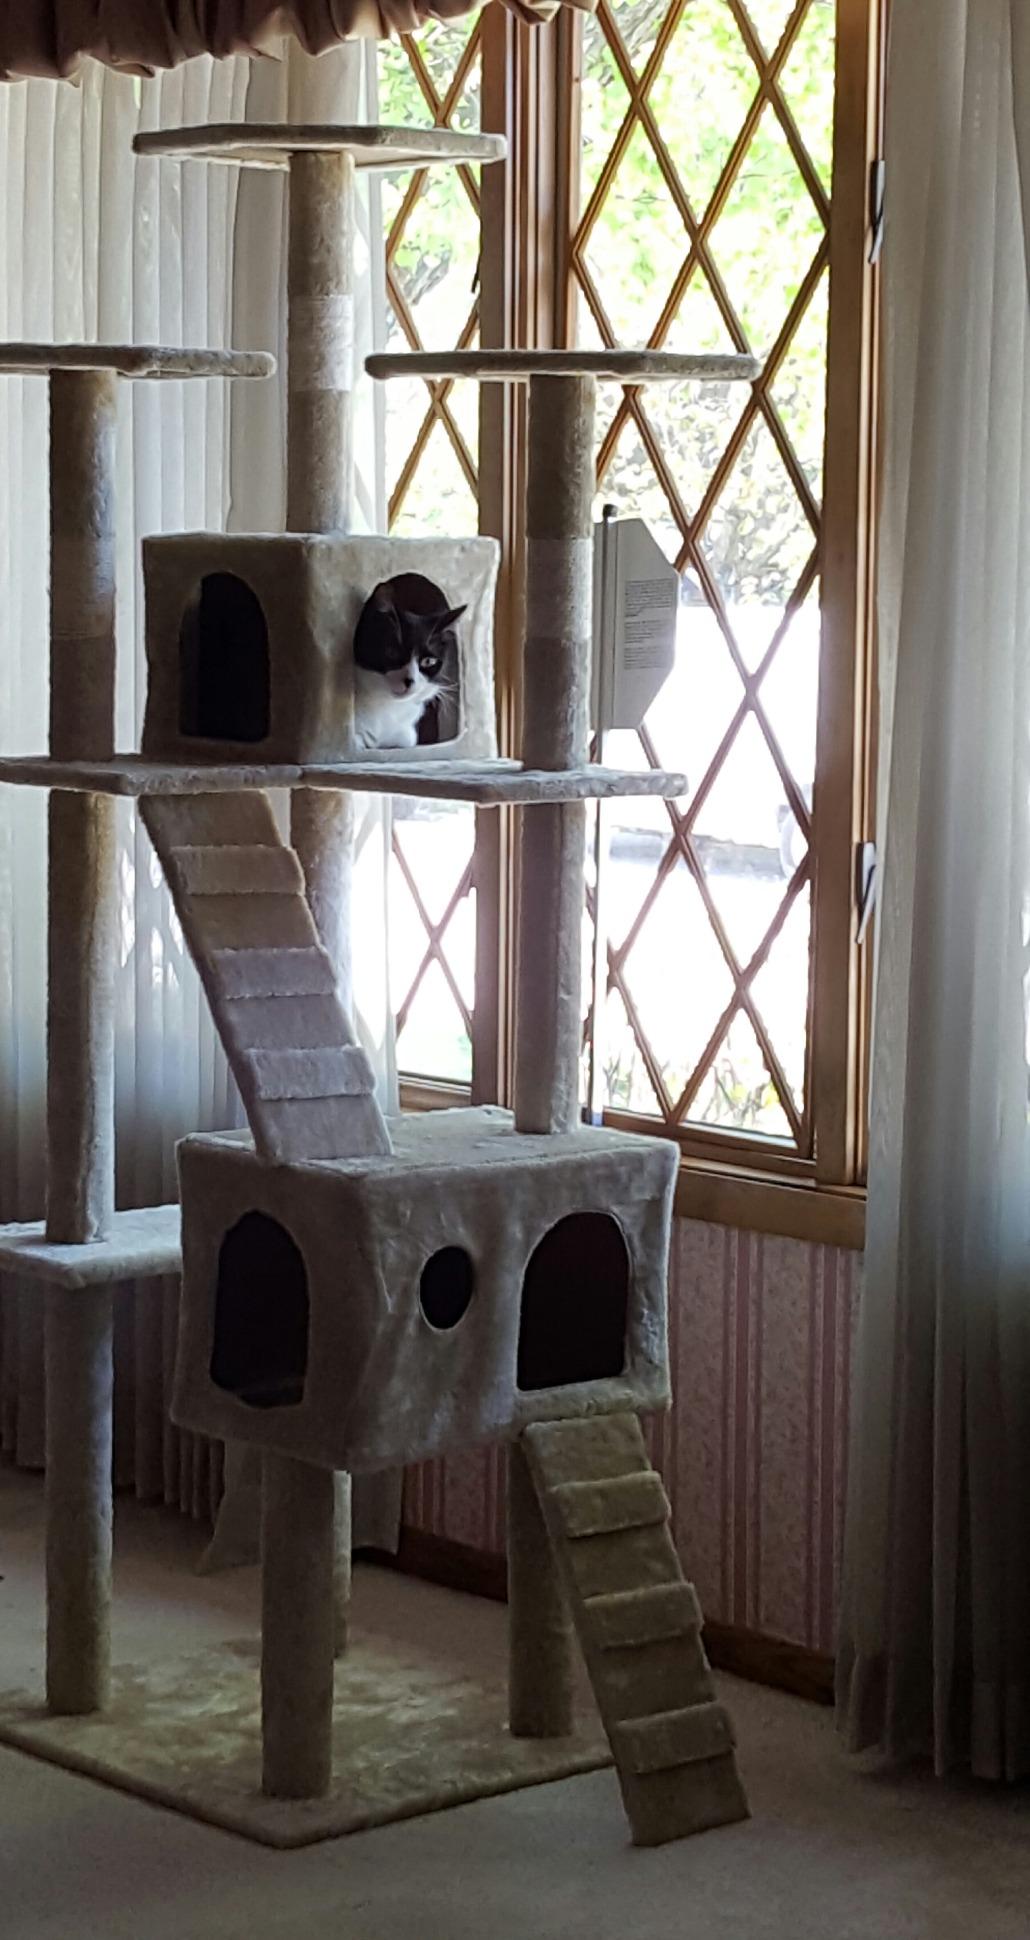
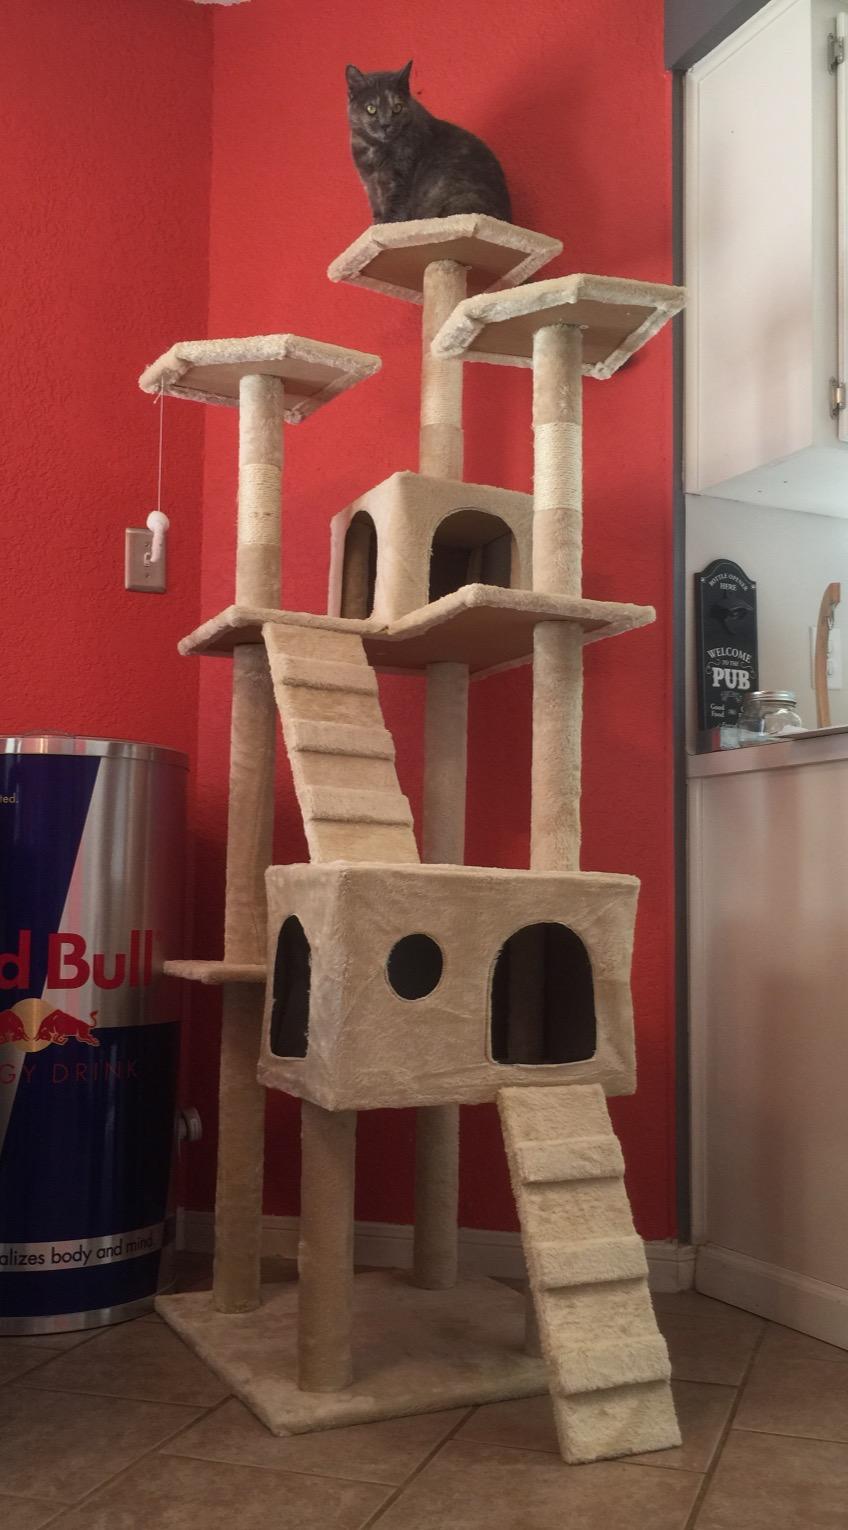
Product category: items_cat tree
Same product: yes